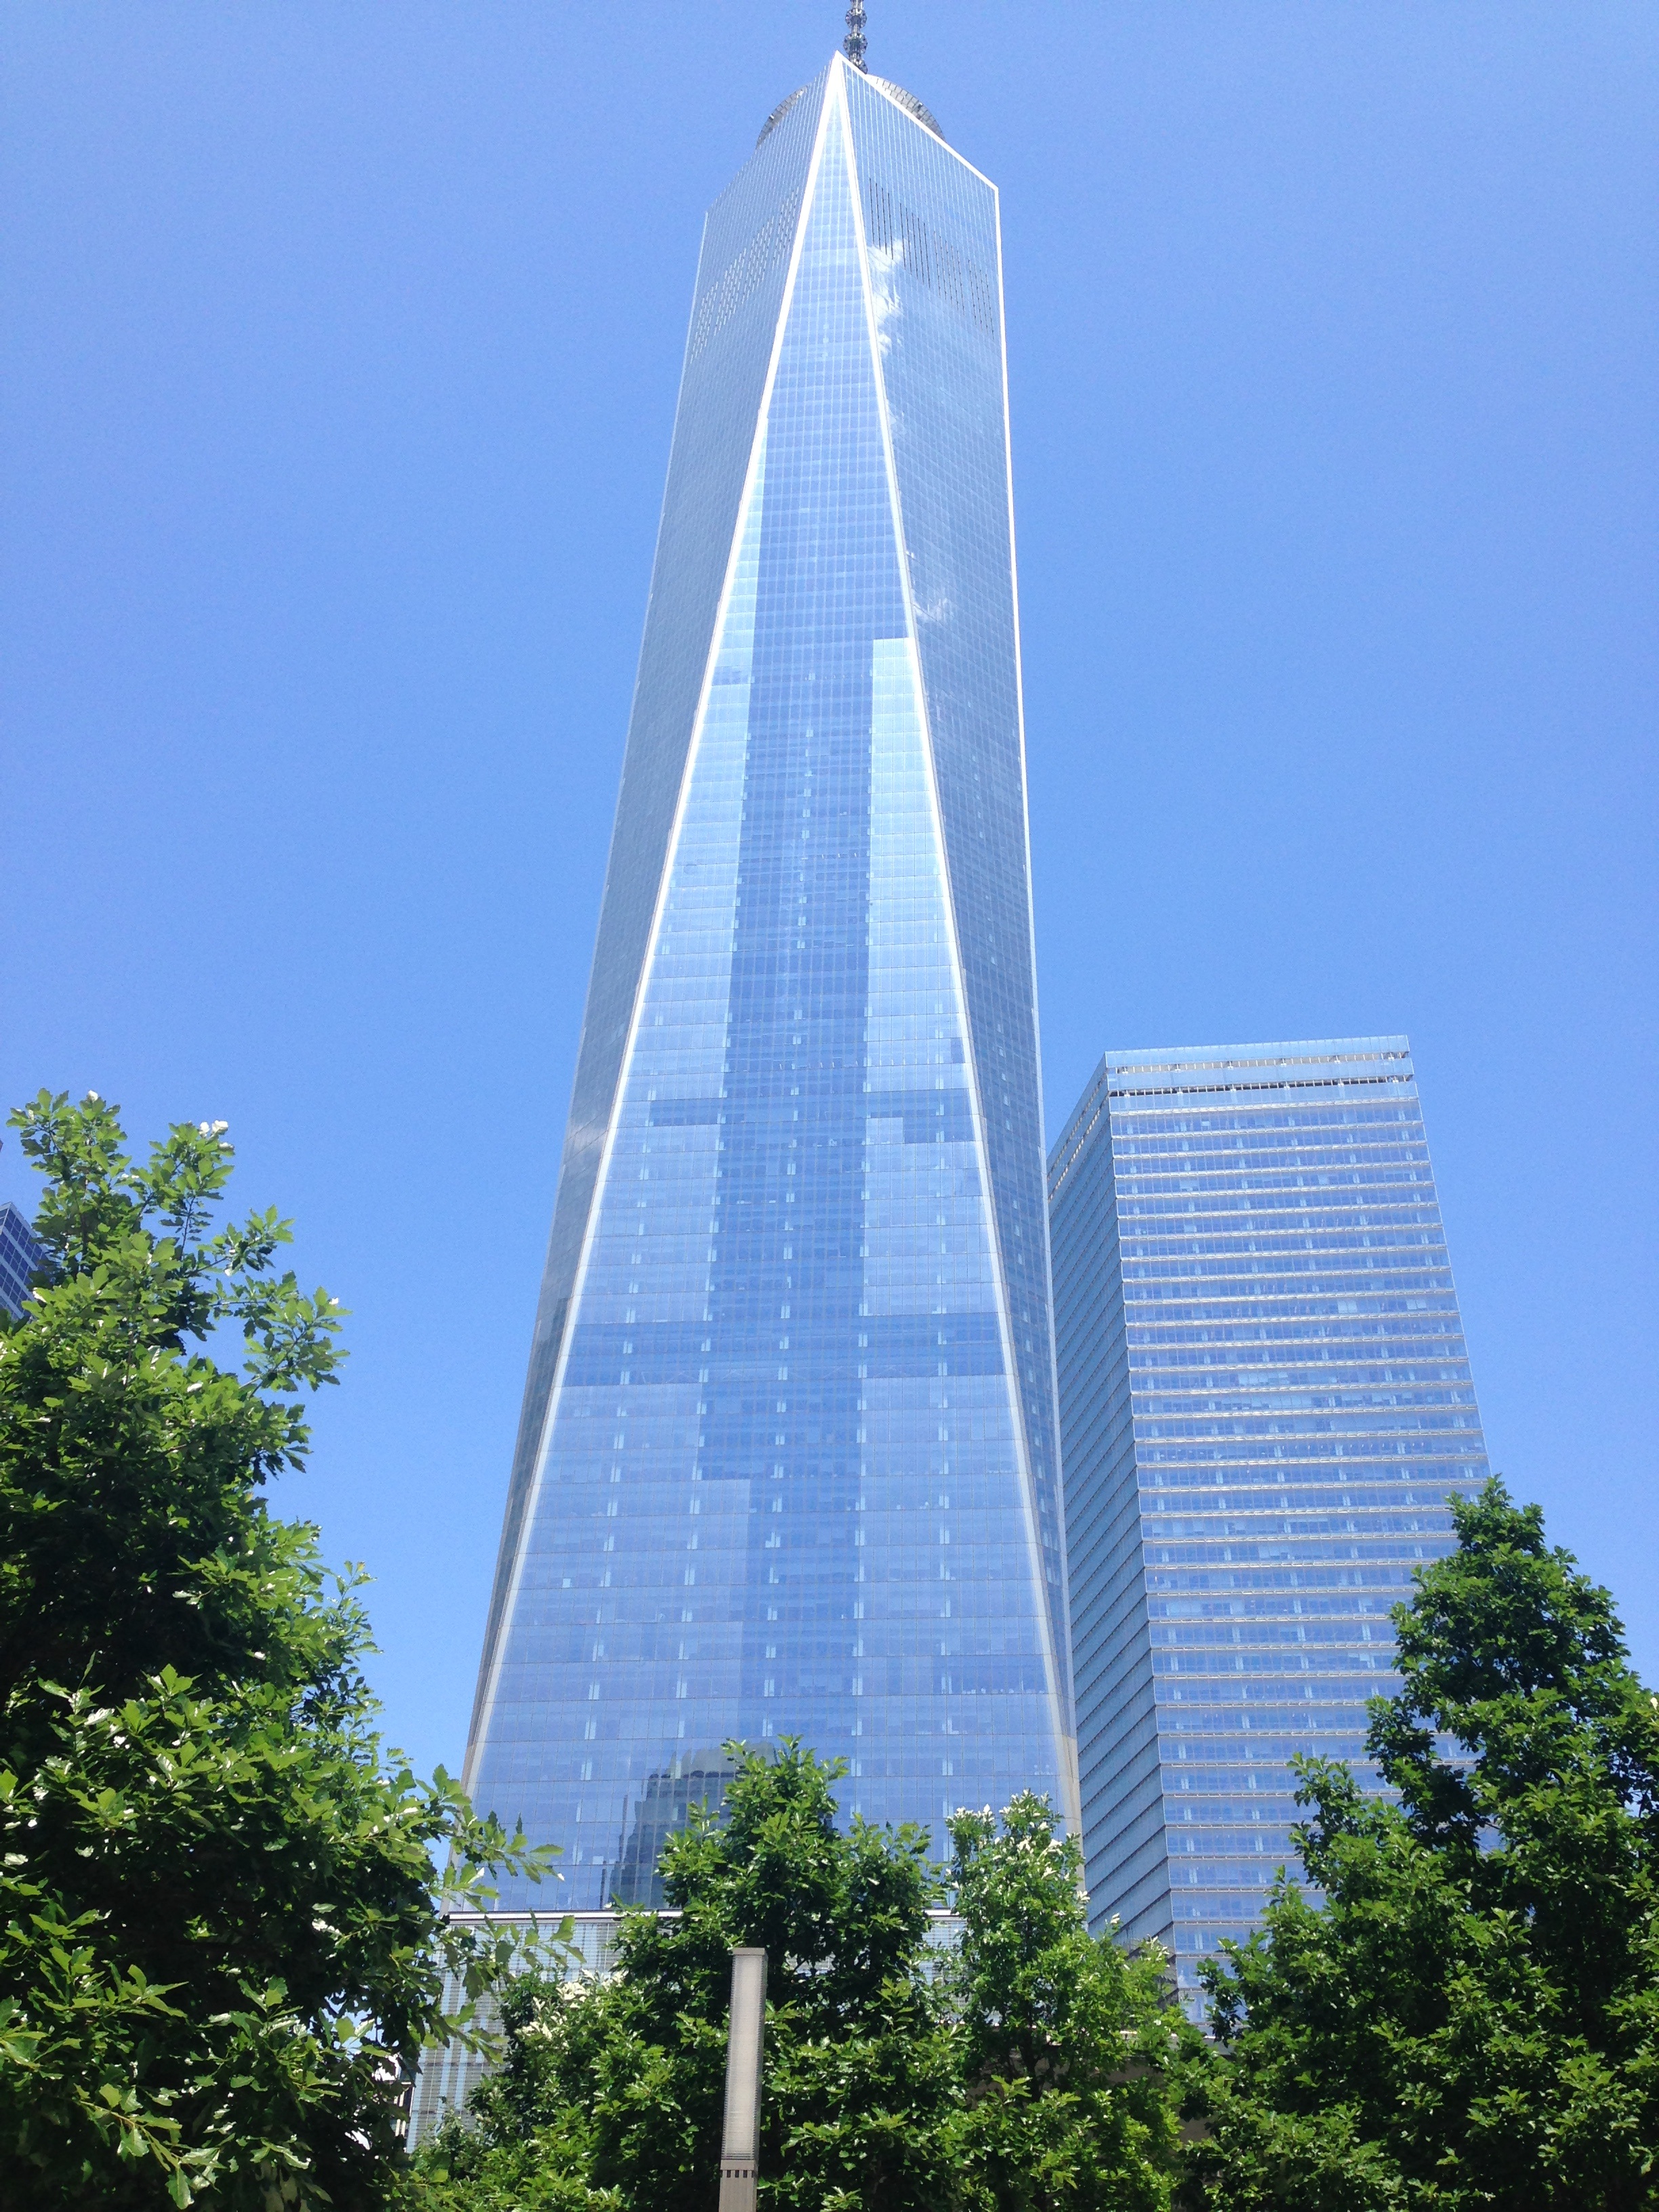
architecture, skyline, skyscraper, new york, monument, downtown, tower, landmark, tower block, spire, new york skyline, cable stayed bridge, metropolitan area